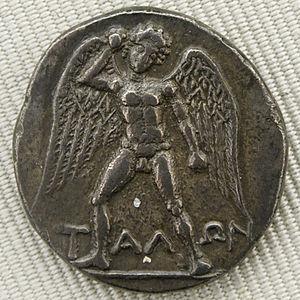
Le géant Talos armé d'une pierre. Didrachme en argent de Phaïstos, en Crète (V. 300/280-270 av. J.-C.), droit.
Front-de-cuivre est un personnage qui apparaît, sous divers noms et aspects, dans certains contes slaves orientaux, et qui a été étudié par Vladimir Propp. Il se rapproche du personnage de l'Homme sauvage des traditions d'Europe occidentale.
Dans la mythologie grecque, Talos est un Géant de bronze.